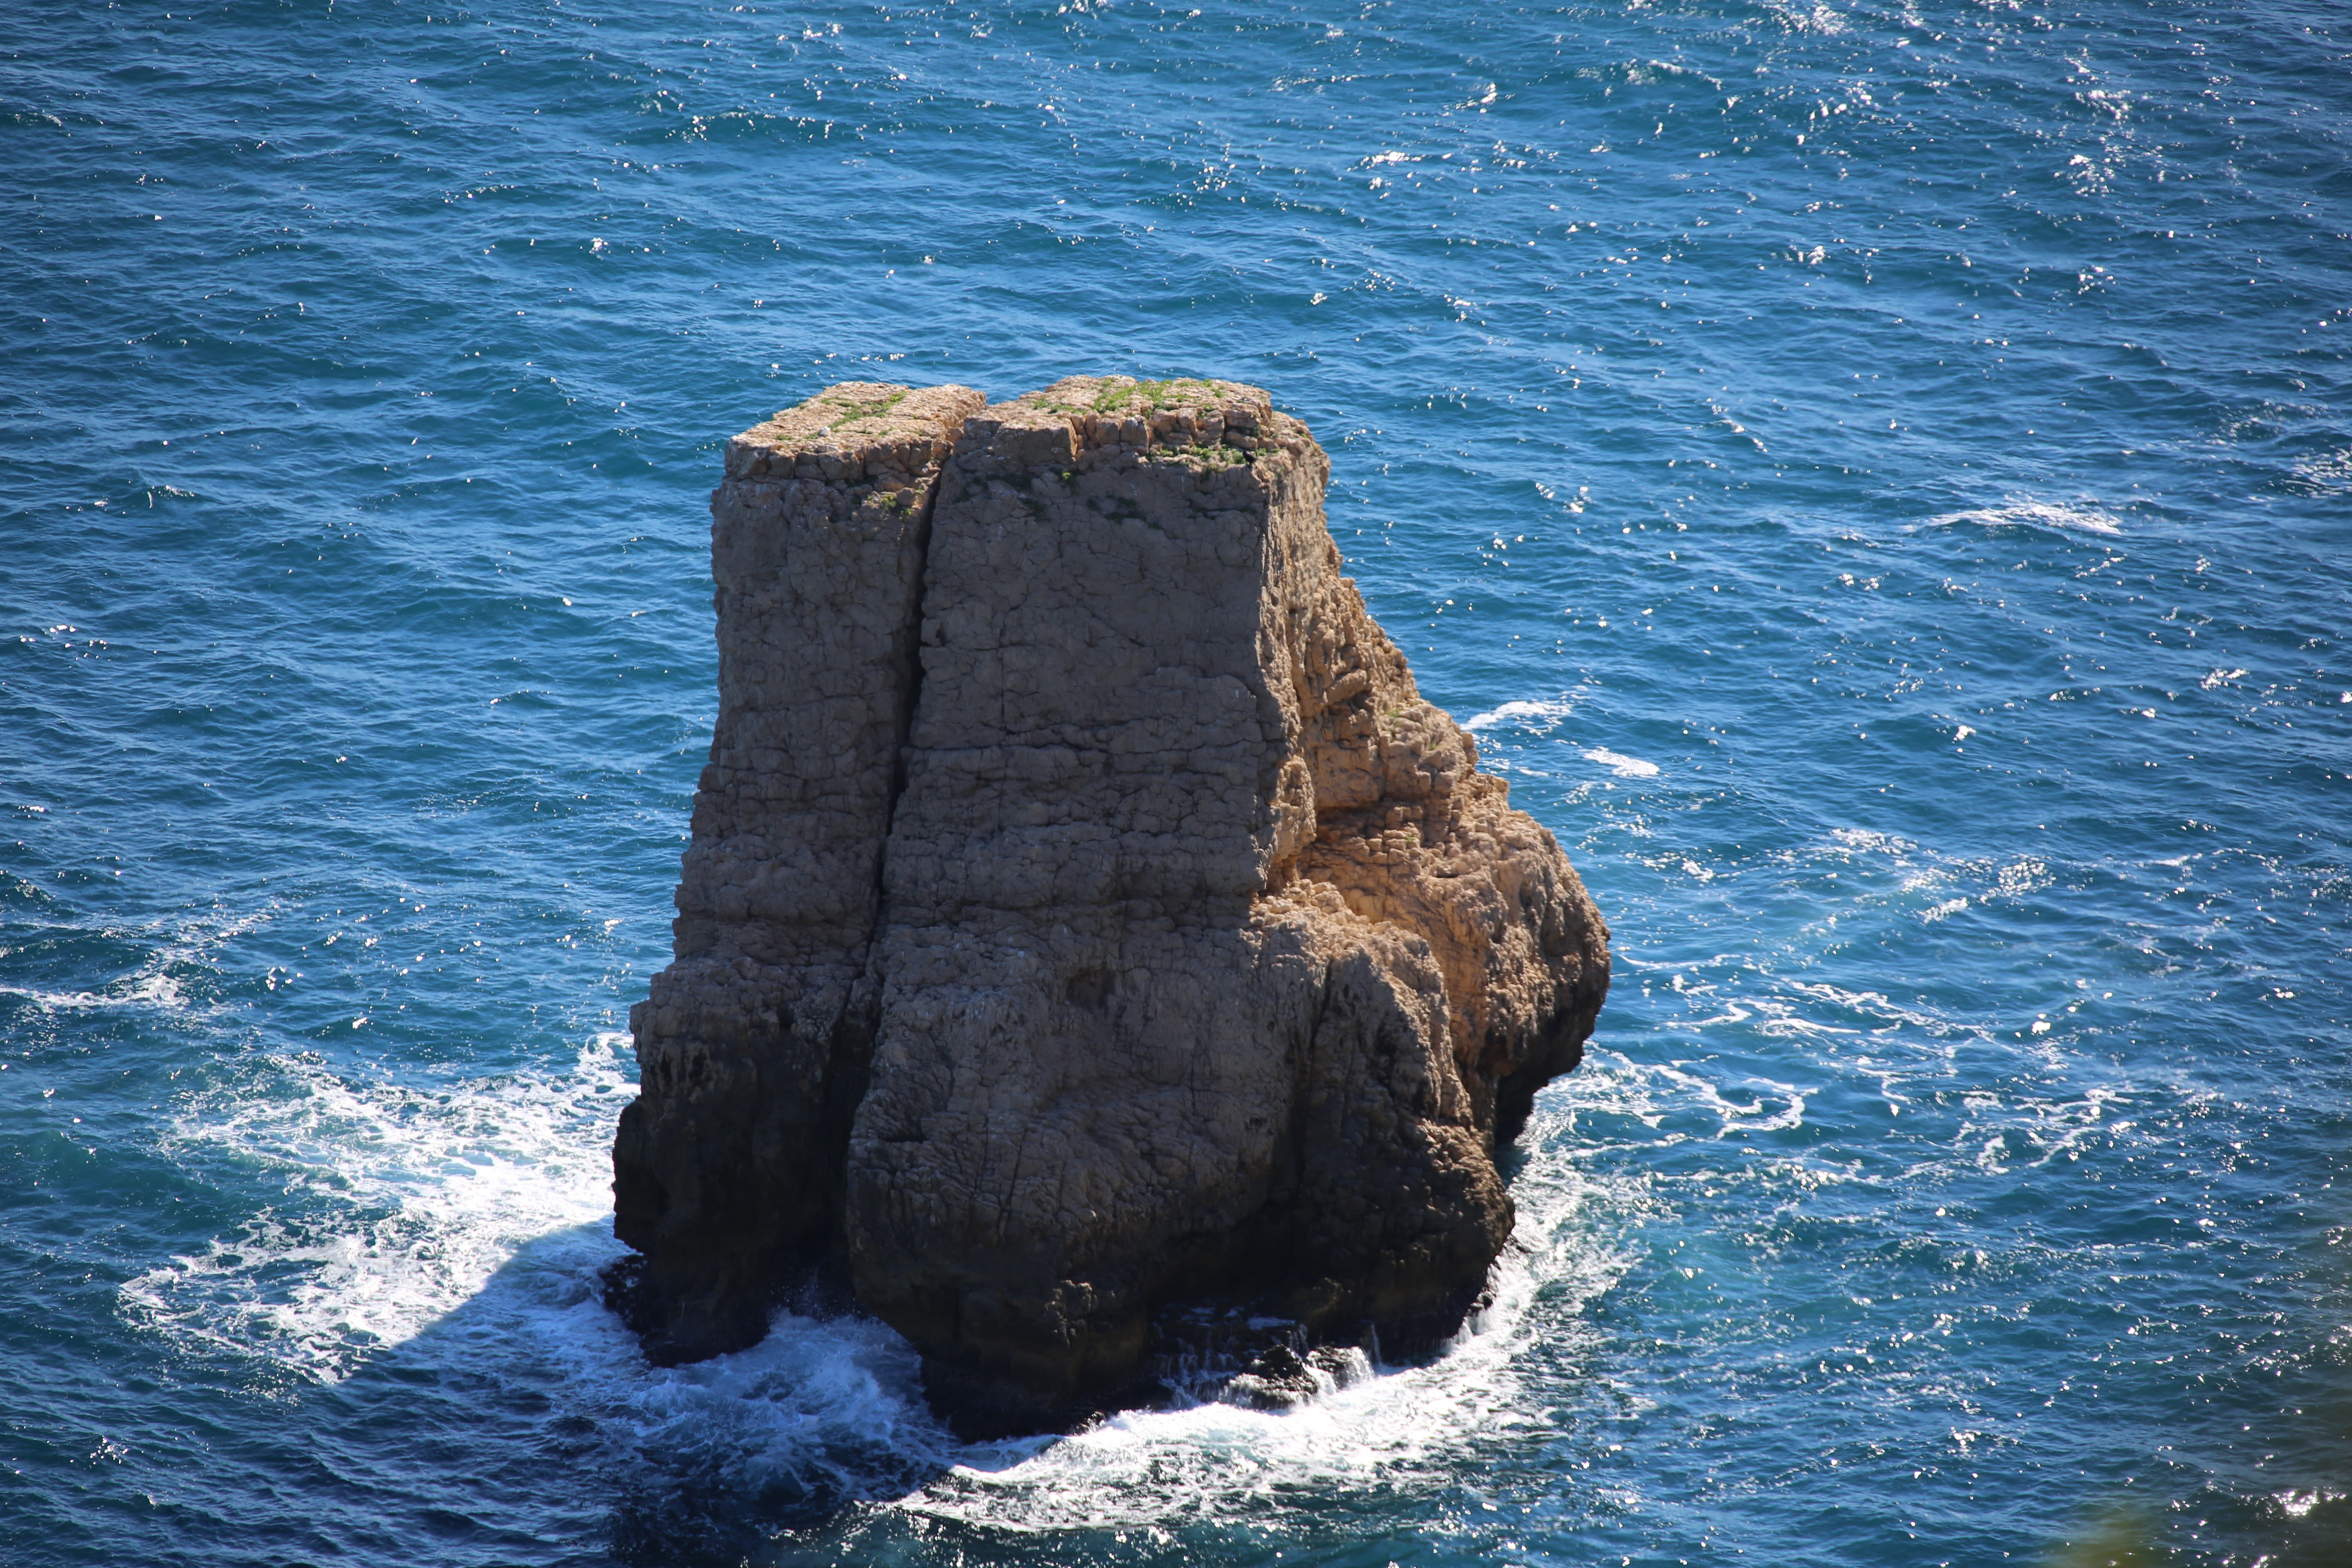
sea, coast, water, nature, rock, ocean, shore, wave, cliff, tower, bay, stack, terrain, spain, breakwater, cape, islet, region of valencia, wind wave